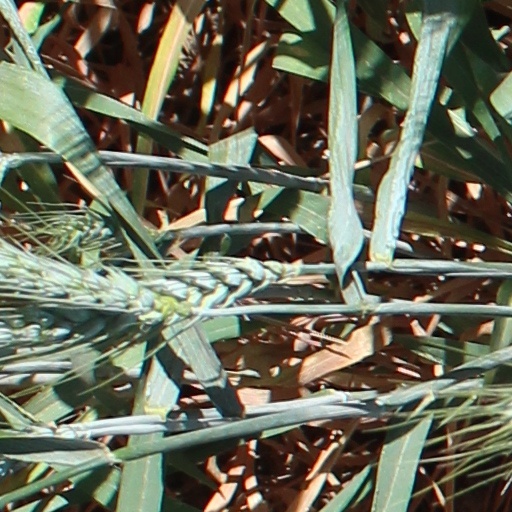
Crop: wheat